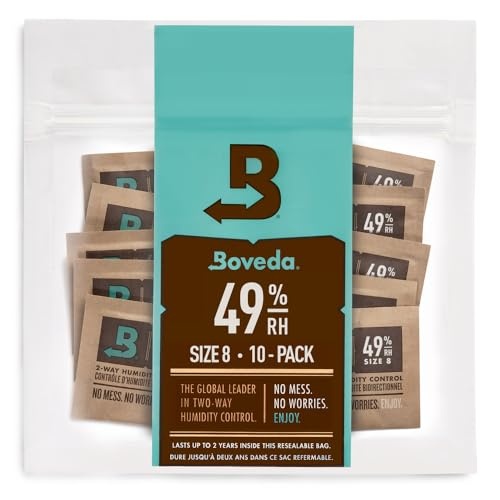
Boveda 49% Two-Way Humidity Control Packs for Music Bows & Small Woodwinds – Size 8 – 10 Pack – Moisture Absorbers for Small Instrument Cases – Humidifier Packs – Hydration Packets in Resealable Bag
About this item WHY THIS BOVEDA: Produce optimal sound! Protects a bow & small woodwind instruments from humidity fluctuations. Maintains the ideal humidity level in an instrument case for an oboe, clarinet, flute or small woodwind. Each 2.75”x2.5” humidifier packet fits in a small woodwind or bow case. NATURAL INGREDIENTS. Trusted by over 3 million people to protect & maintain items at the perfect humidity level. WE GUARANTEE QUALITY! If you’re not 100% satisfied, reach out for a full refund for up to 1 year. HOW BOVEDA WORKS FOR SMALL WOODWINDS & BOWS: Boveda 49% RH protects wood instruments & their accessories by stabilizing the humidity within the ideal range—45–55% RH. If the air inside a case is too moist, Boveda absorbs that moisture. If it's too dry, Boveda releases small amounts of water vapor into the case. Wide humidity fluctuations will cause the wood to expand or shrink, which puts stress on the instrument & degrades its performance abilities. CHOOSE BOVEDA: Boveda's the only patented 2-way humidity control solution with 25 years of experience. Using saltwater in our humidity packs, we provide the fastest, most precise humidity control in the market for wood instruments. When you invest in an instrument, you want to ensure you take care of it to produce optimal sound. Boveda is the only humidity solution that can do so within 24-48 hours. HOW TO USE: NO MORE REWETTING SPONGES & HOSES! It takes seconds to protect your instruments for months with Boveda. Remove a pack from the resealable bag. DO NOT cut or open the brown humidity packet. Slip the packet into a Boveda Mini Fabric Holder (available separately). Place it in your instrument case or bow tube and latch the lid. BOVEDA DOES THE REST. Replace every 3 months. You'll know it's time to swap out Boveda when it becomes hard and crunchy. NEVER MIX the 49% with any other %RH. WHO IS BOVEDA FOR: Boveda 49% RH is for woodwinds and strings. Easy and precise humidity management for professional musicians, band and orchestra leaders, instrument techs, music teachers, hobbyists and student musicians. KEEPS WOODWINDS AND BOWS PLAY-READY—NO DAILY MAINTENANCE! Don’t risk damaging an instrument by adding water to sponges and snakes and forgetting to refill them. WHY RISK A WARPED OR CRACKED INSTRUMENT or the downtime of having your piece in a repair shop? › See more product details
Brand: Boveda
Category: Arts & Entertainment > Hobbies & Creative Arts > Musical Instrument & Orchestra Accessories > Woodwind Instrument Accessories > Oboe & English Horn Accessories > Oboe Care & Cleaning